Sappy Bull Fighters

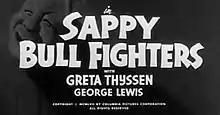

Sappy Bull Fighters is a 1959 short subject directed by Jules White starring American slapstick comedy team The Three Stooges (Moe Howard, Larry Fine, and Joe Besser in his final starring role). It is the 190th and final entry in the series released by Columbia Pictures starring the comedians between 1934 and 1959.